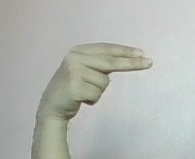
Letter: ain